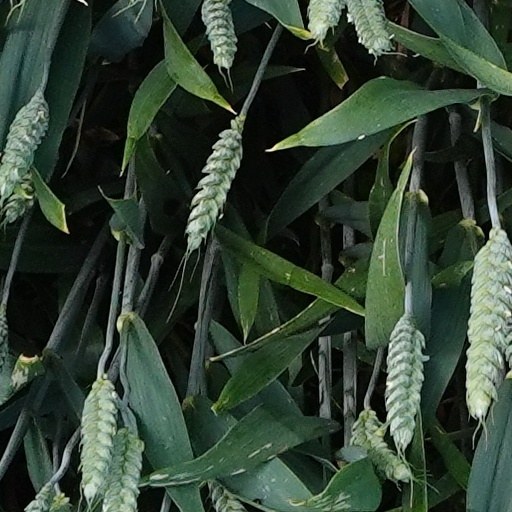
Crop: wheat